Bishop of Ripon (modern diocese)

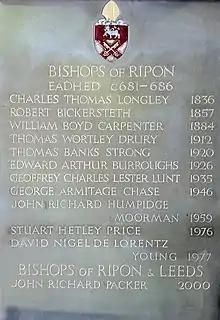
List inside Ripon Cathedral

The Bishop of Ripon was a diocesan bishop's title which took its name after the city of Ripon in North Yorkshire, England.